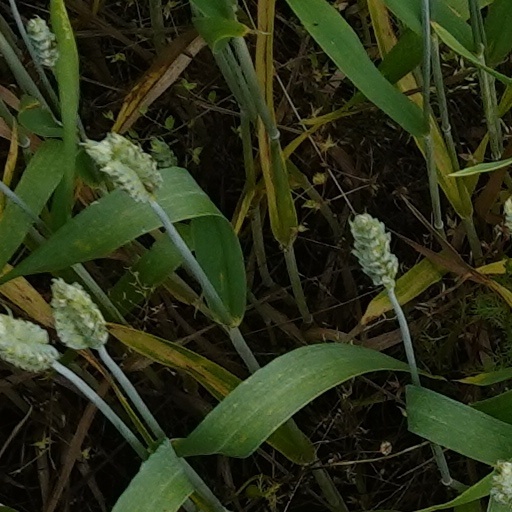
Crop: wheat